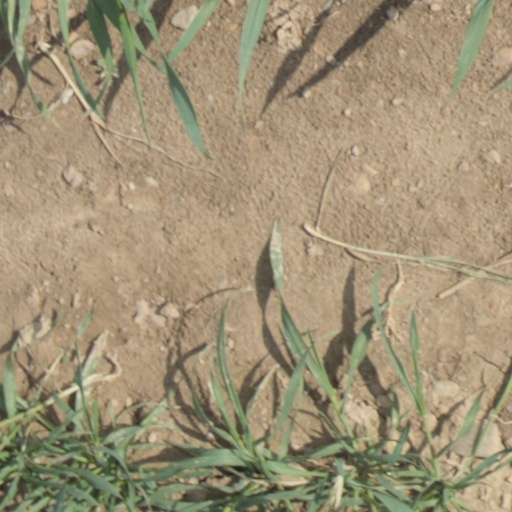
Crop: wheat